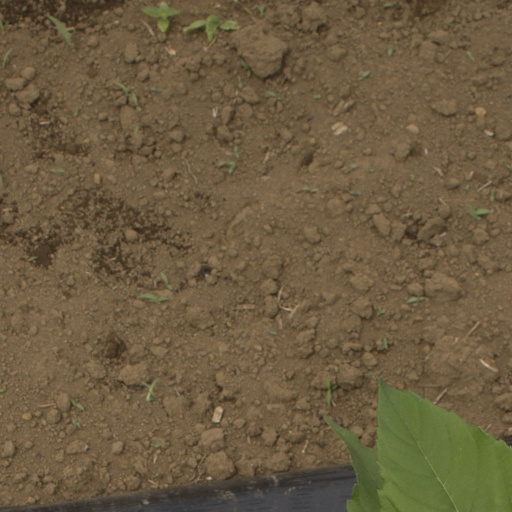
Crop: Jerusalem artichoke